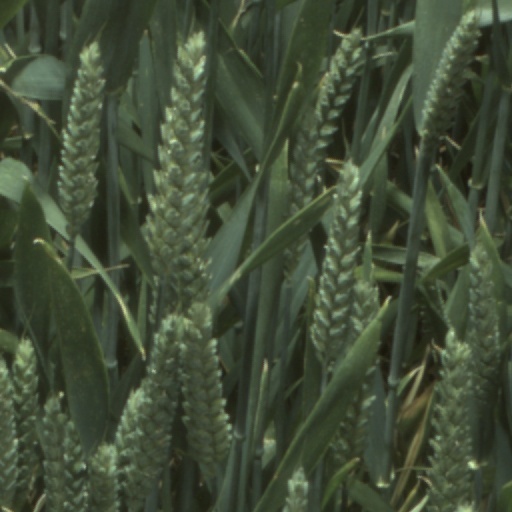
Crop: wheat